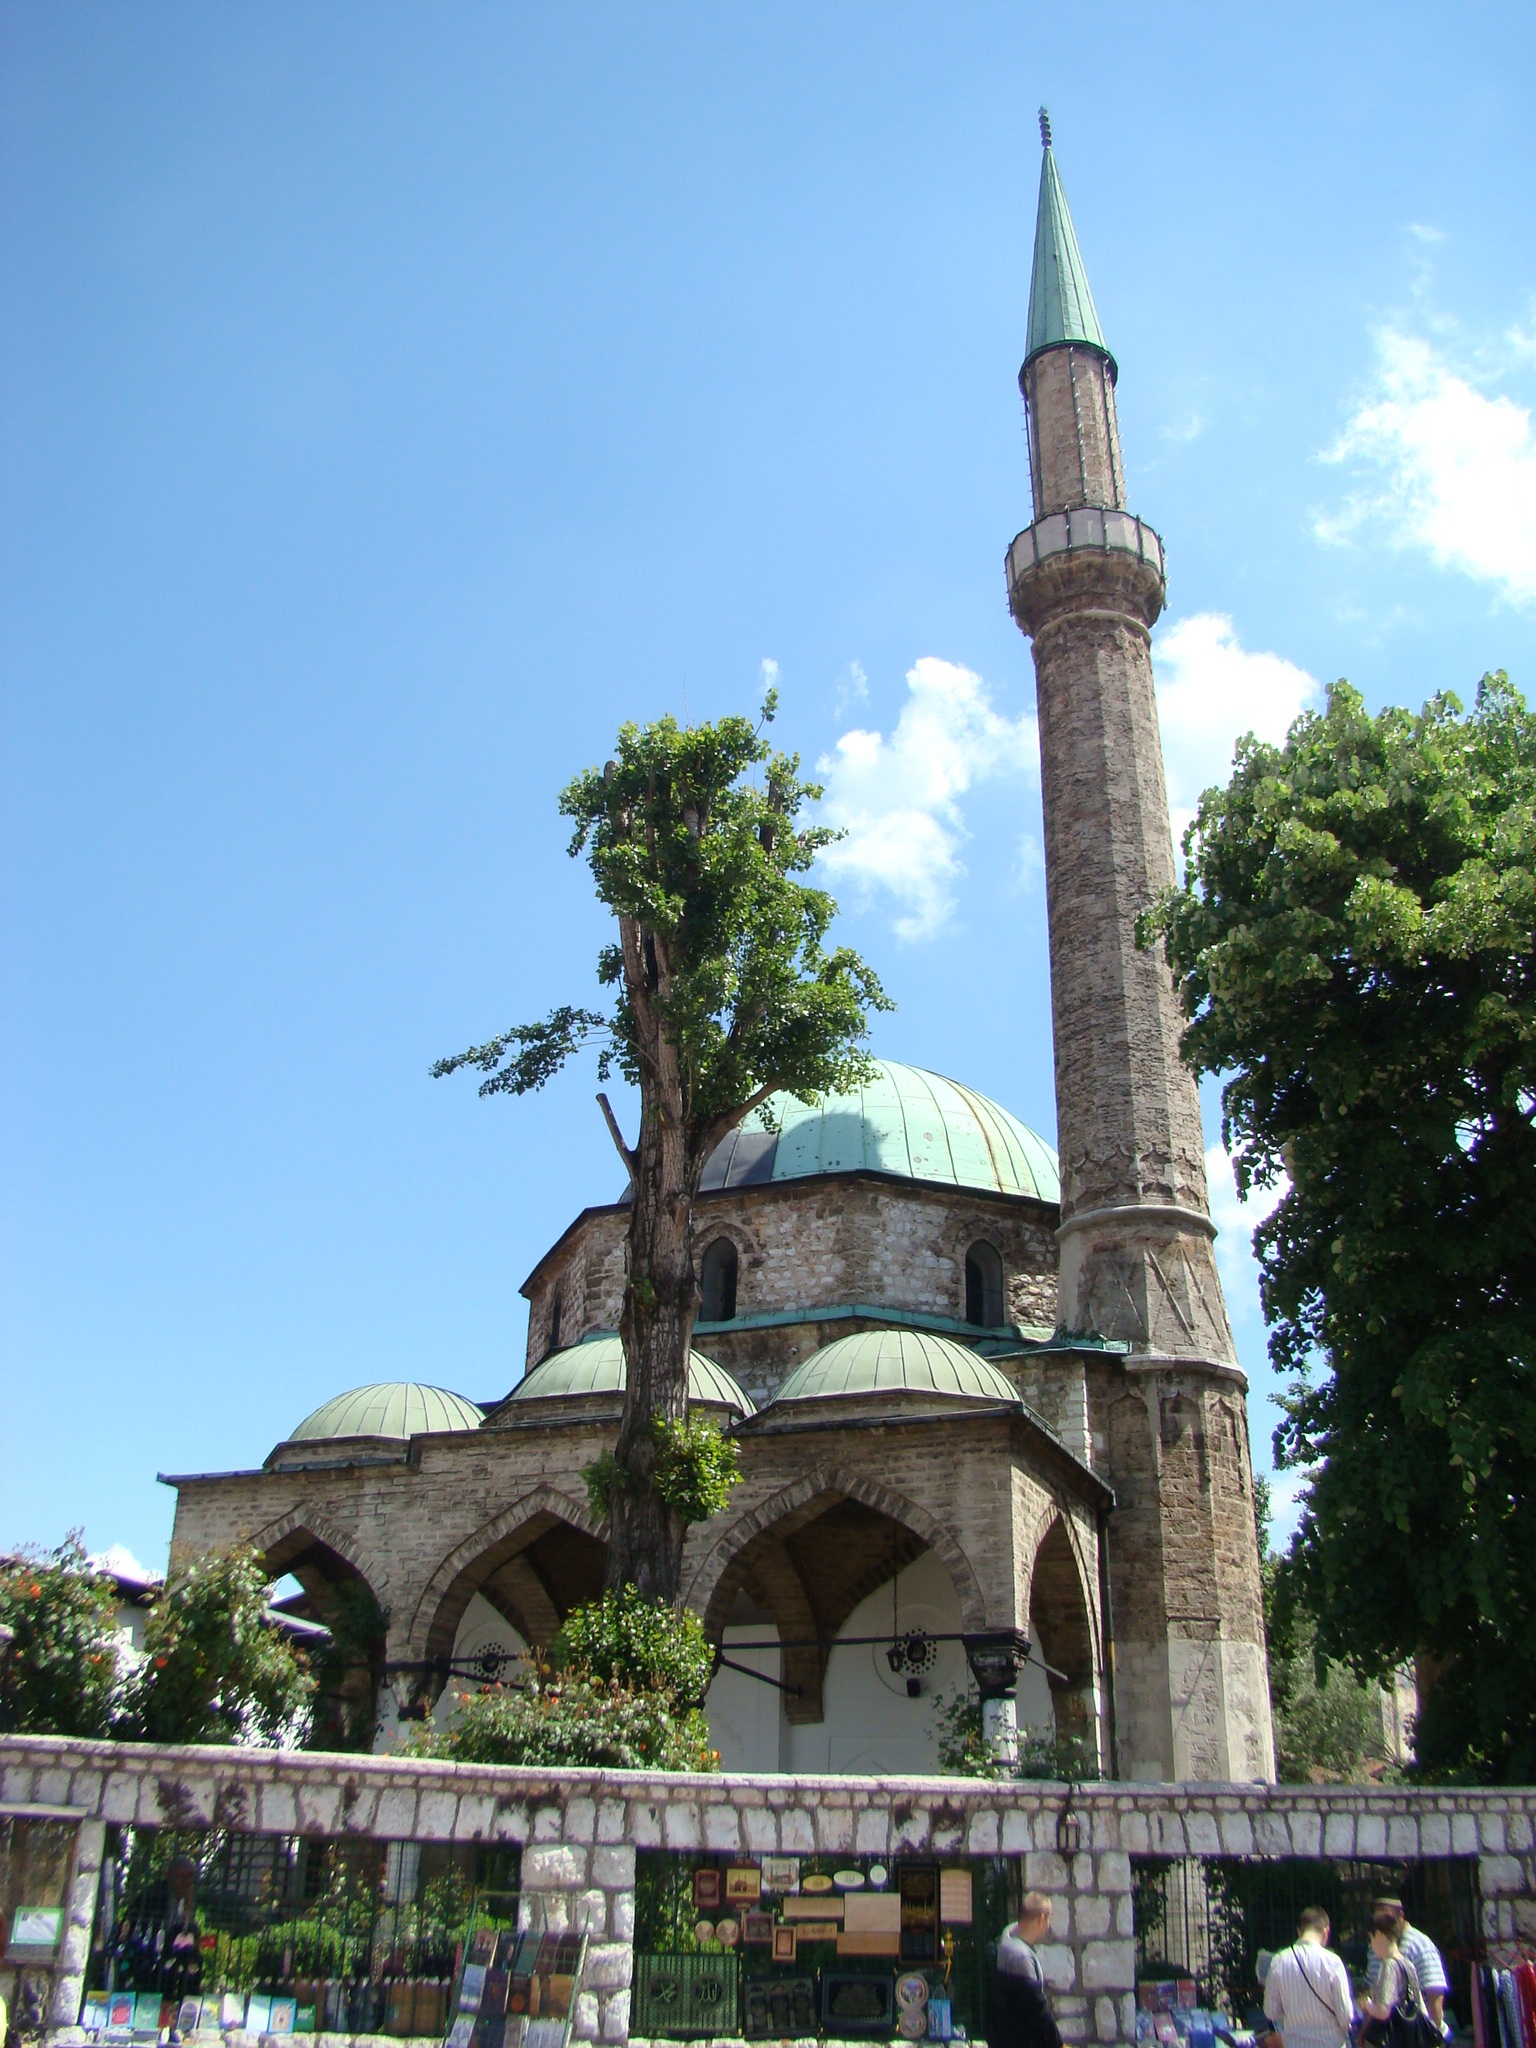
architecture, building, monument, tower, landmark, place of worship, temple, shrine, mosque, minaret, bosnia, historic site, sarajevo